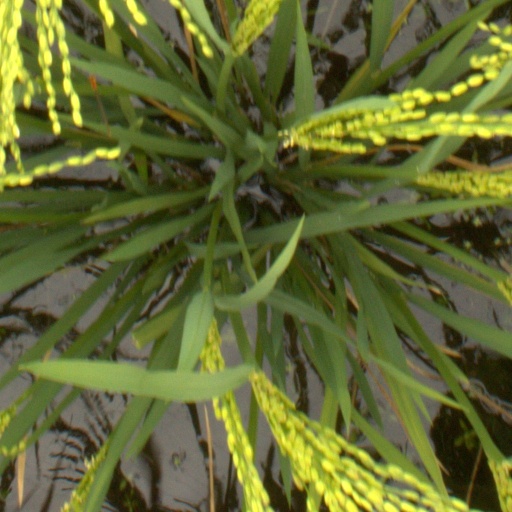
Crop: rice